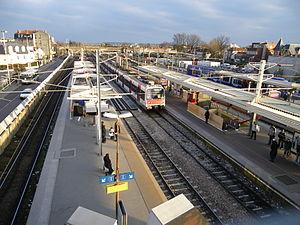
Gare d'aulnay sous bois
La ligne B du RER d'Île-de-France, plus souvent simplement nommée RER B, est une ligne du réseau express régional d'Île-de-France qui traverse l'agglomération parisienne selon un axe nord-est / sud-ouest, avec deux embranchements. Elle relie Aéroport Charles-de-Gaulle 2 TGV et Mitry - Claye au nord-est à Robinson et à Saint-Rémy-lès-Chevreuse au sud, en passant par le cœur de Paris. À l'origine se trouvait la ligne de Sceaux, inaugurée au milieu du XIXᵉ siècle et qui par prolongements successifs, reliait la gare du Luxembourg à Saint-Rémy-lès-Chevreuse.
La gare d'Aulnay-sous-Bois est une gare ferroviaire française des lignes de La Plaine à Hirson et Anor, d'Aulnay-sous-Bois à Roissy 2-RER et de Bondy à Aulnay-sous-Bois. Elle est située sur la commune d'Aulnay-sous-Bois dans le département de la Seine-Saint-Denis en région Île-de-France.